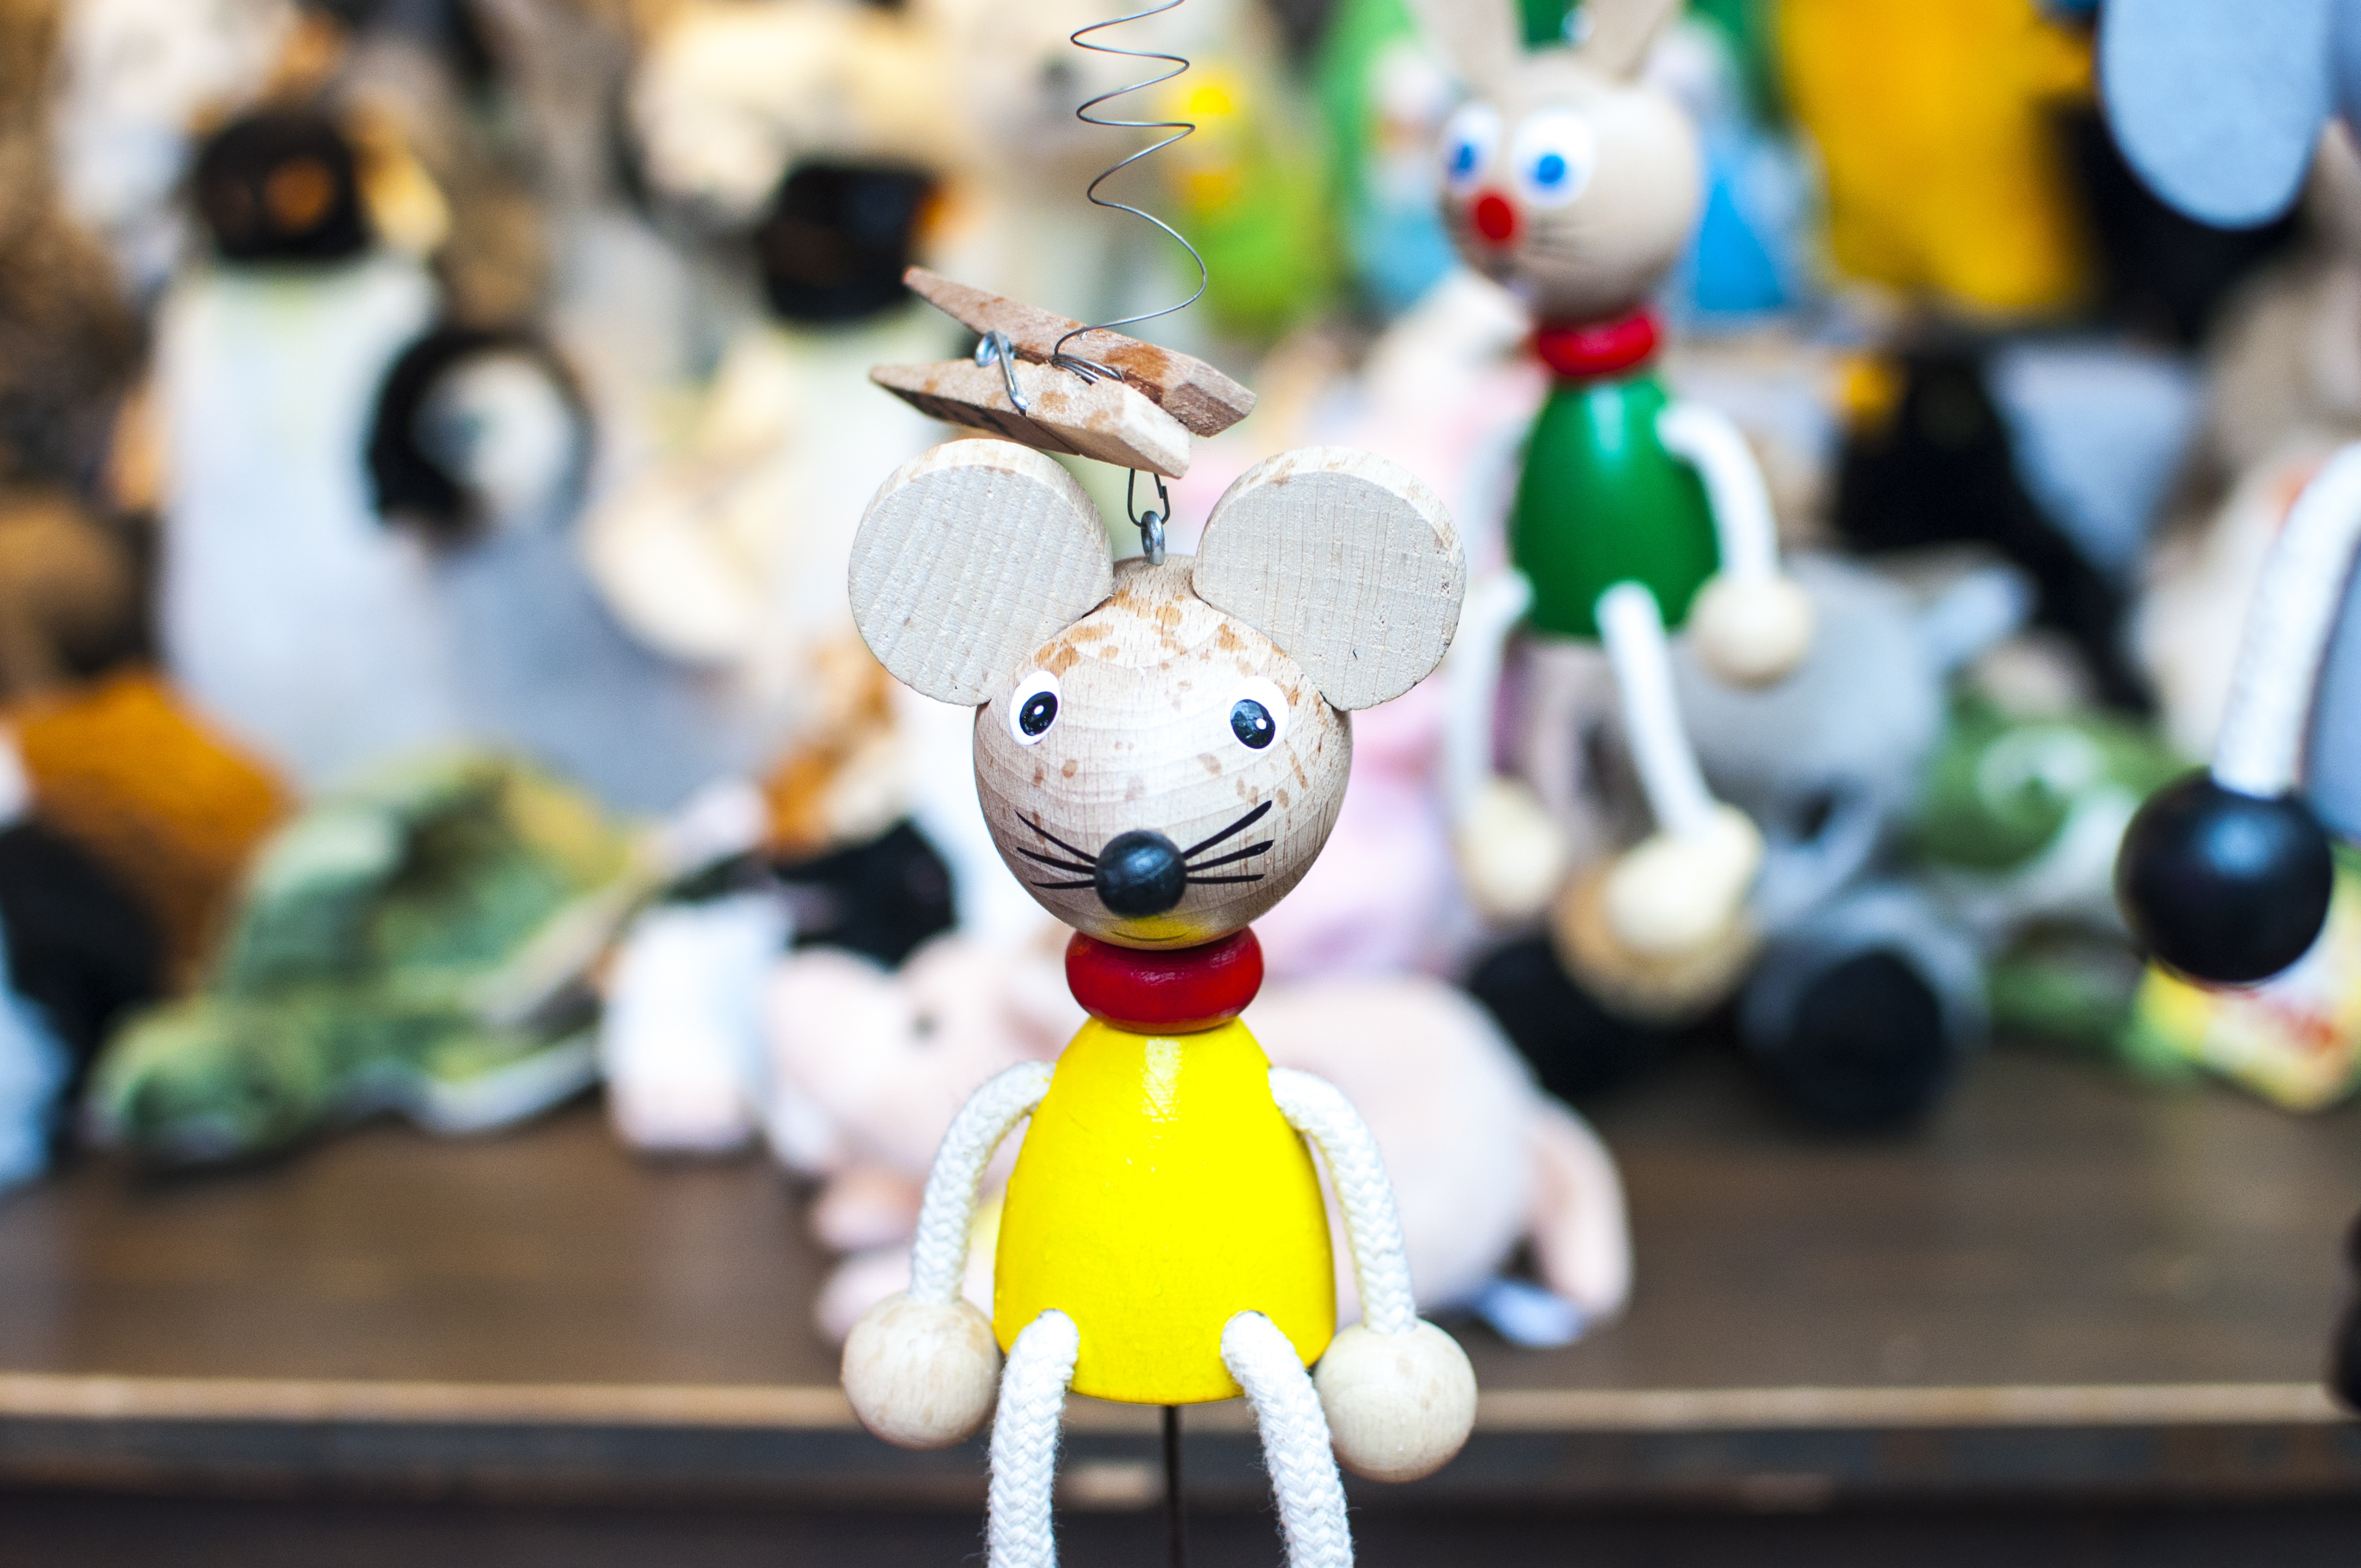
mouse, cute, color, yellow, toy, kids, fun, figure, wooden